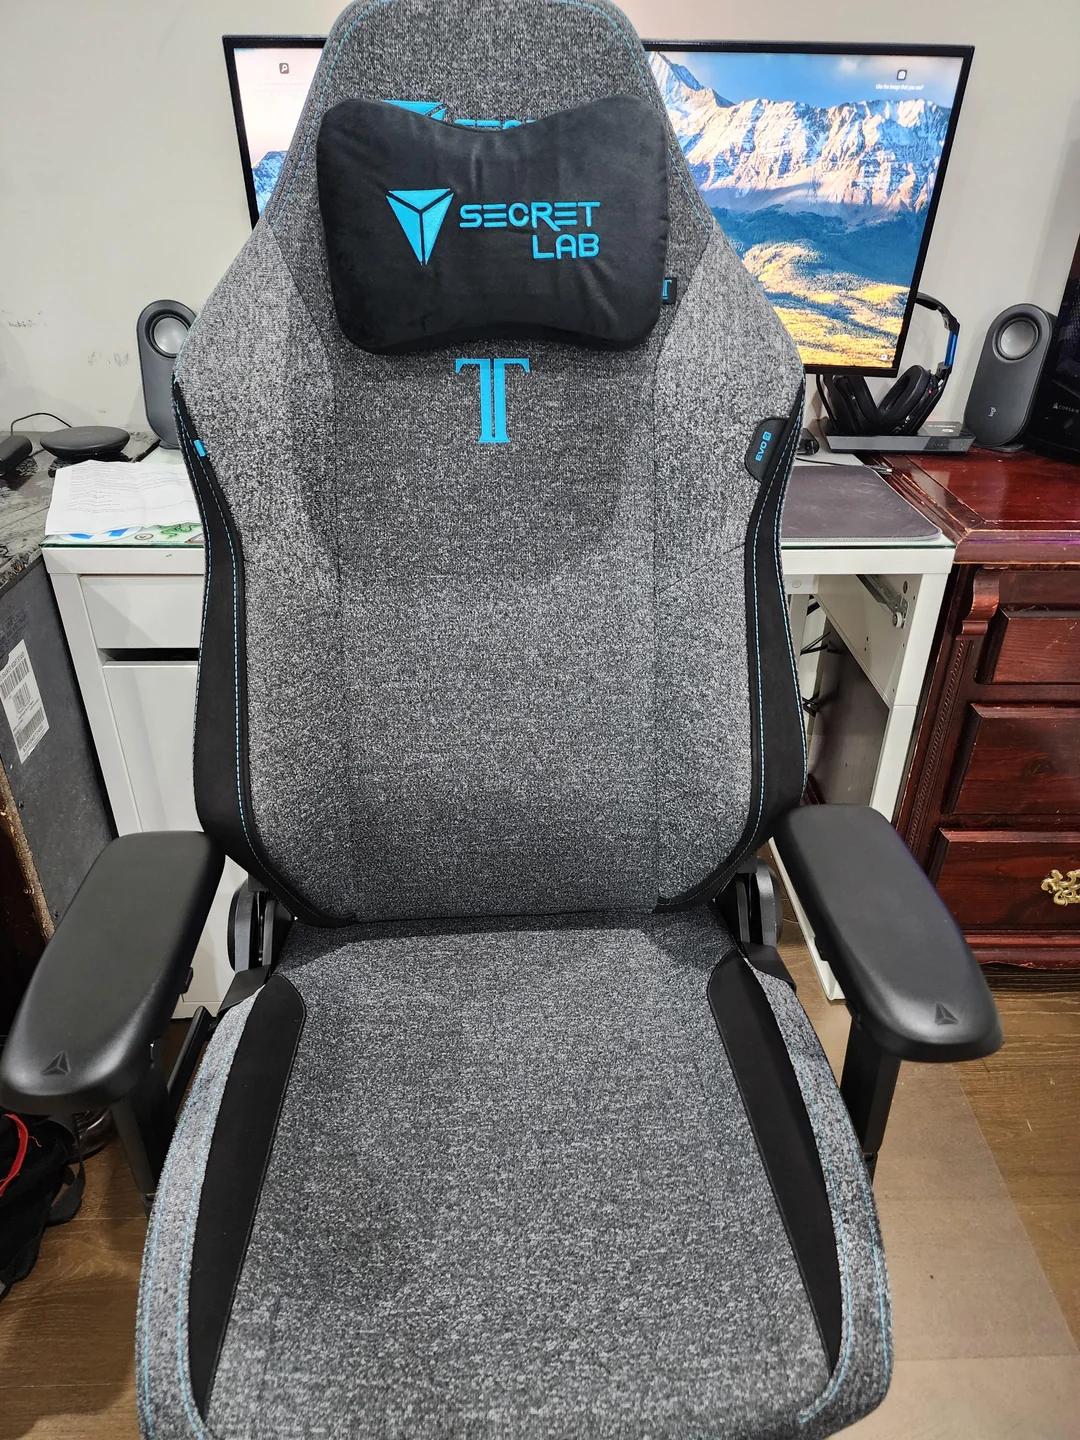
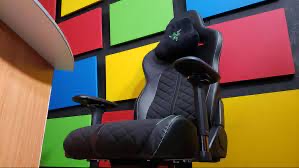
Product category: items_chair
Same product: no